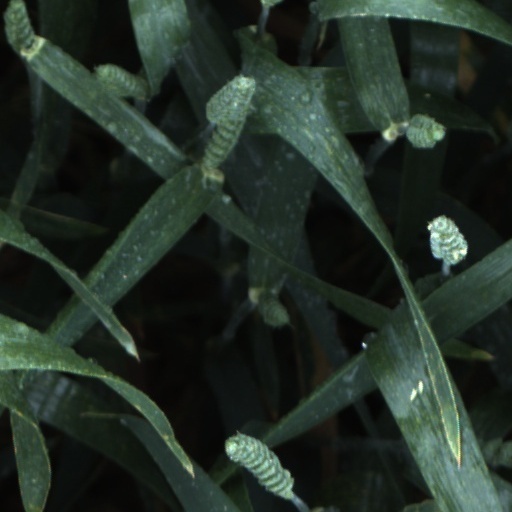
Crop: wheat